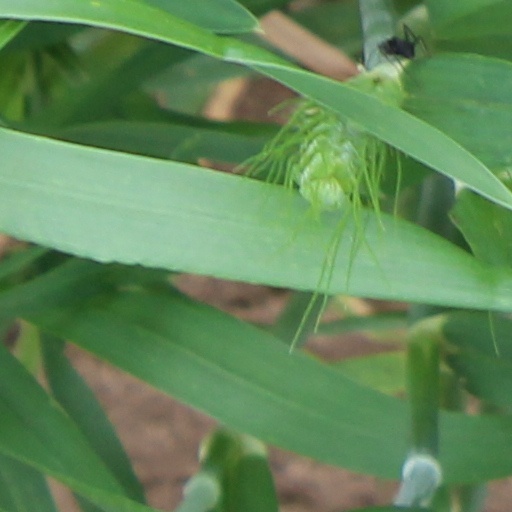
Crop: wheat